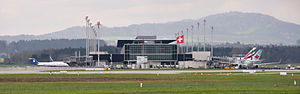
Zürich Lufthavn / Galleri
Zürich Lufthavn er en lufthavn i Schweiz. Den er beliggende 13 km nord for centrum af Zürich. Lufthavnens areal går ind i kommunerne Kloten, Rümlang, Oberglatt, Winkel og Opfikon, alle i kanton Zürich.